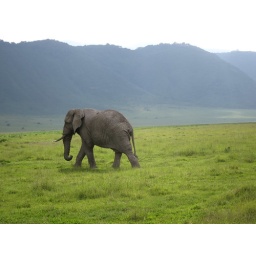
Elephant, green plain and blue hills in late afternoon light.